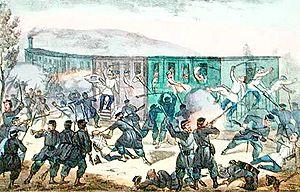
Les chasseurs des Alpes sont des volontaires constitués en brigade commandée par Giuseppe Garibaldi et qui combattent pour la libération de la Lombardie septentrionale au cours de la deuxième guerre d'indépendance italienne.